Annie Hindle

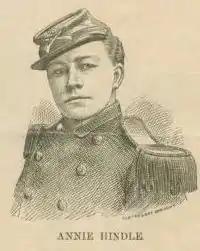
Sketch of Hindle

Annie Hindle was the first popular male impersonator performer in the United States. Born in the 1840s in England, she and her adoptive mother, Ann Hindle, migrated to New York City in 1868. Hall performed as a male impersonator in solo acts and in minstrel shows from 1868 to 1886.